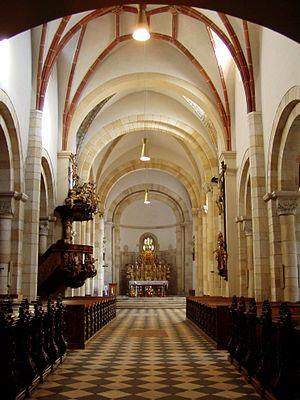
L'abbaye Saint-Paul du Lavantall est une abbaye bénédictine masculine qui appartient à la congrégation bénédictine d'Autriche. Elle se trouve à Sankt Paul im Lavanttal, dans le district de Wolfsberg en Carinthie. C'est l'abbaye en activité la plus ancienne de Carinthie.